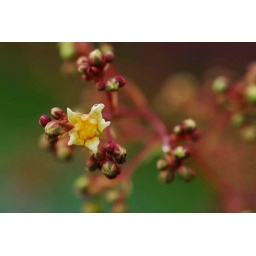
...little flower of Cotinus coggygria in the garden  //  ...bloempje van de roodbladige pruikeboom in de tuin